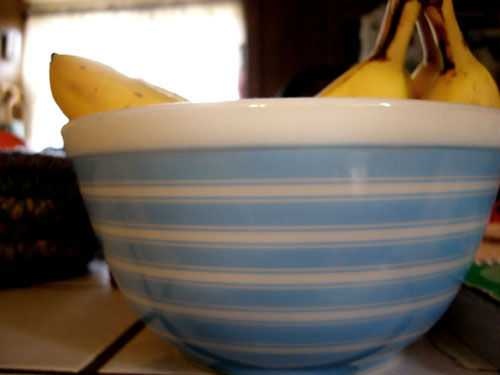
Label: Banana